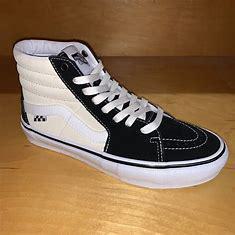
Brand: Vans
Model: SK8 Hi Skate